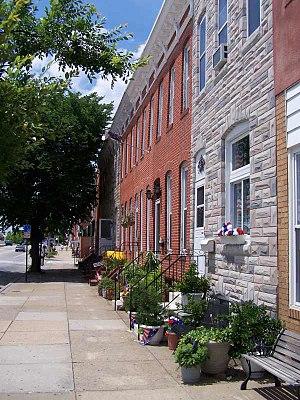
La ville de Baltimore dans le Maryland possède une position centrale dans les États de la façade atlantique des États-Unis. Cette position centrale donne à sa culture une sorte de brassage culturel entre le nord et le sud du pays. La ville peut se targuer toutefois de posséder une culture qui lui est propre.
Baltimore est une ville du Nord-Est des États-Unis située dans l'État du Maryland. Constituant un des plus grands ports maritimes de la côte est, la ville abrite la prestigieuse université Johns-Hopkins et, dans sa banlieue, un campus de l'université du Maryland. Toutefois, un quart de sa population vit sous le seuil de pauvreté, ce qui la classe en 56ᵉ position des villes les plus pauvres des États-Unis. À noter que 11 % de la population était sans emploi en 2012.